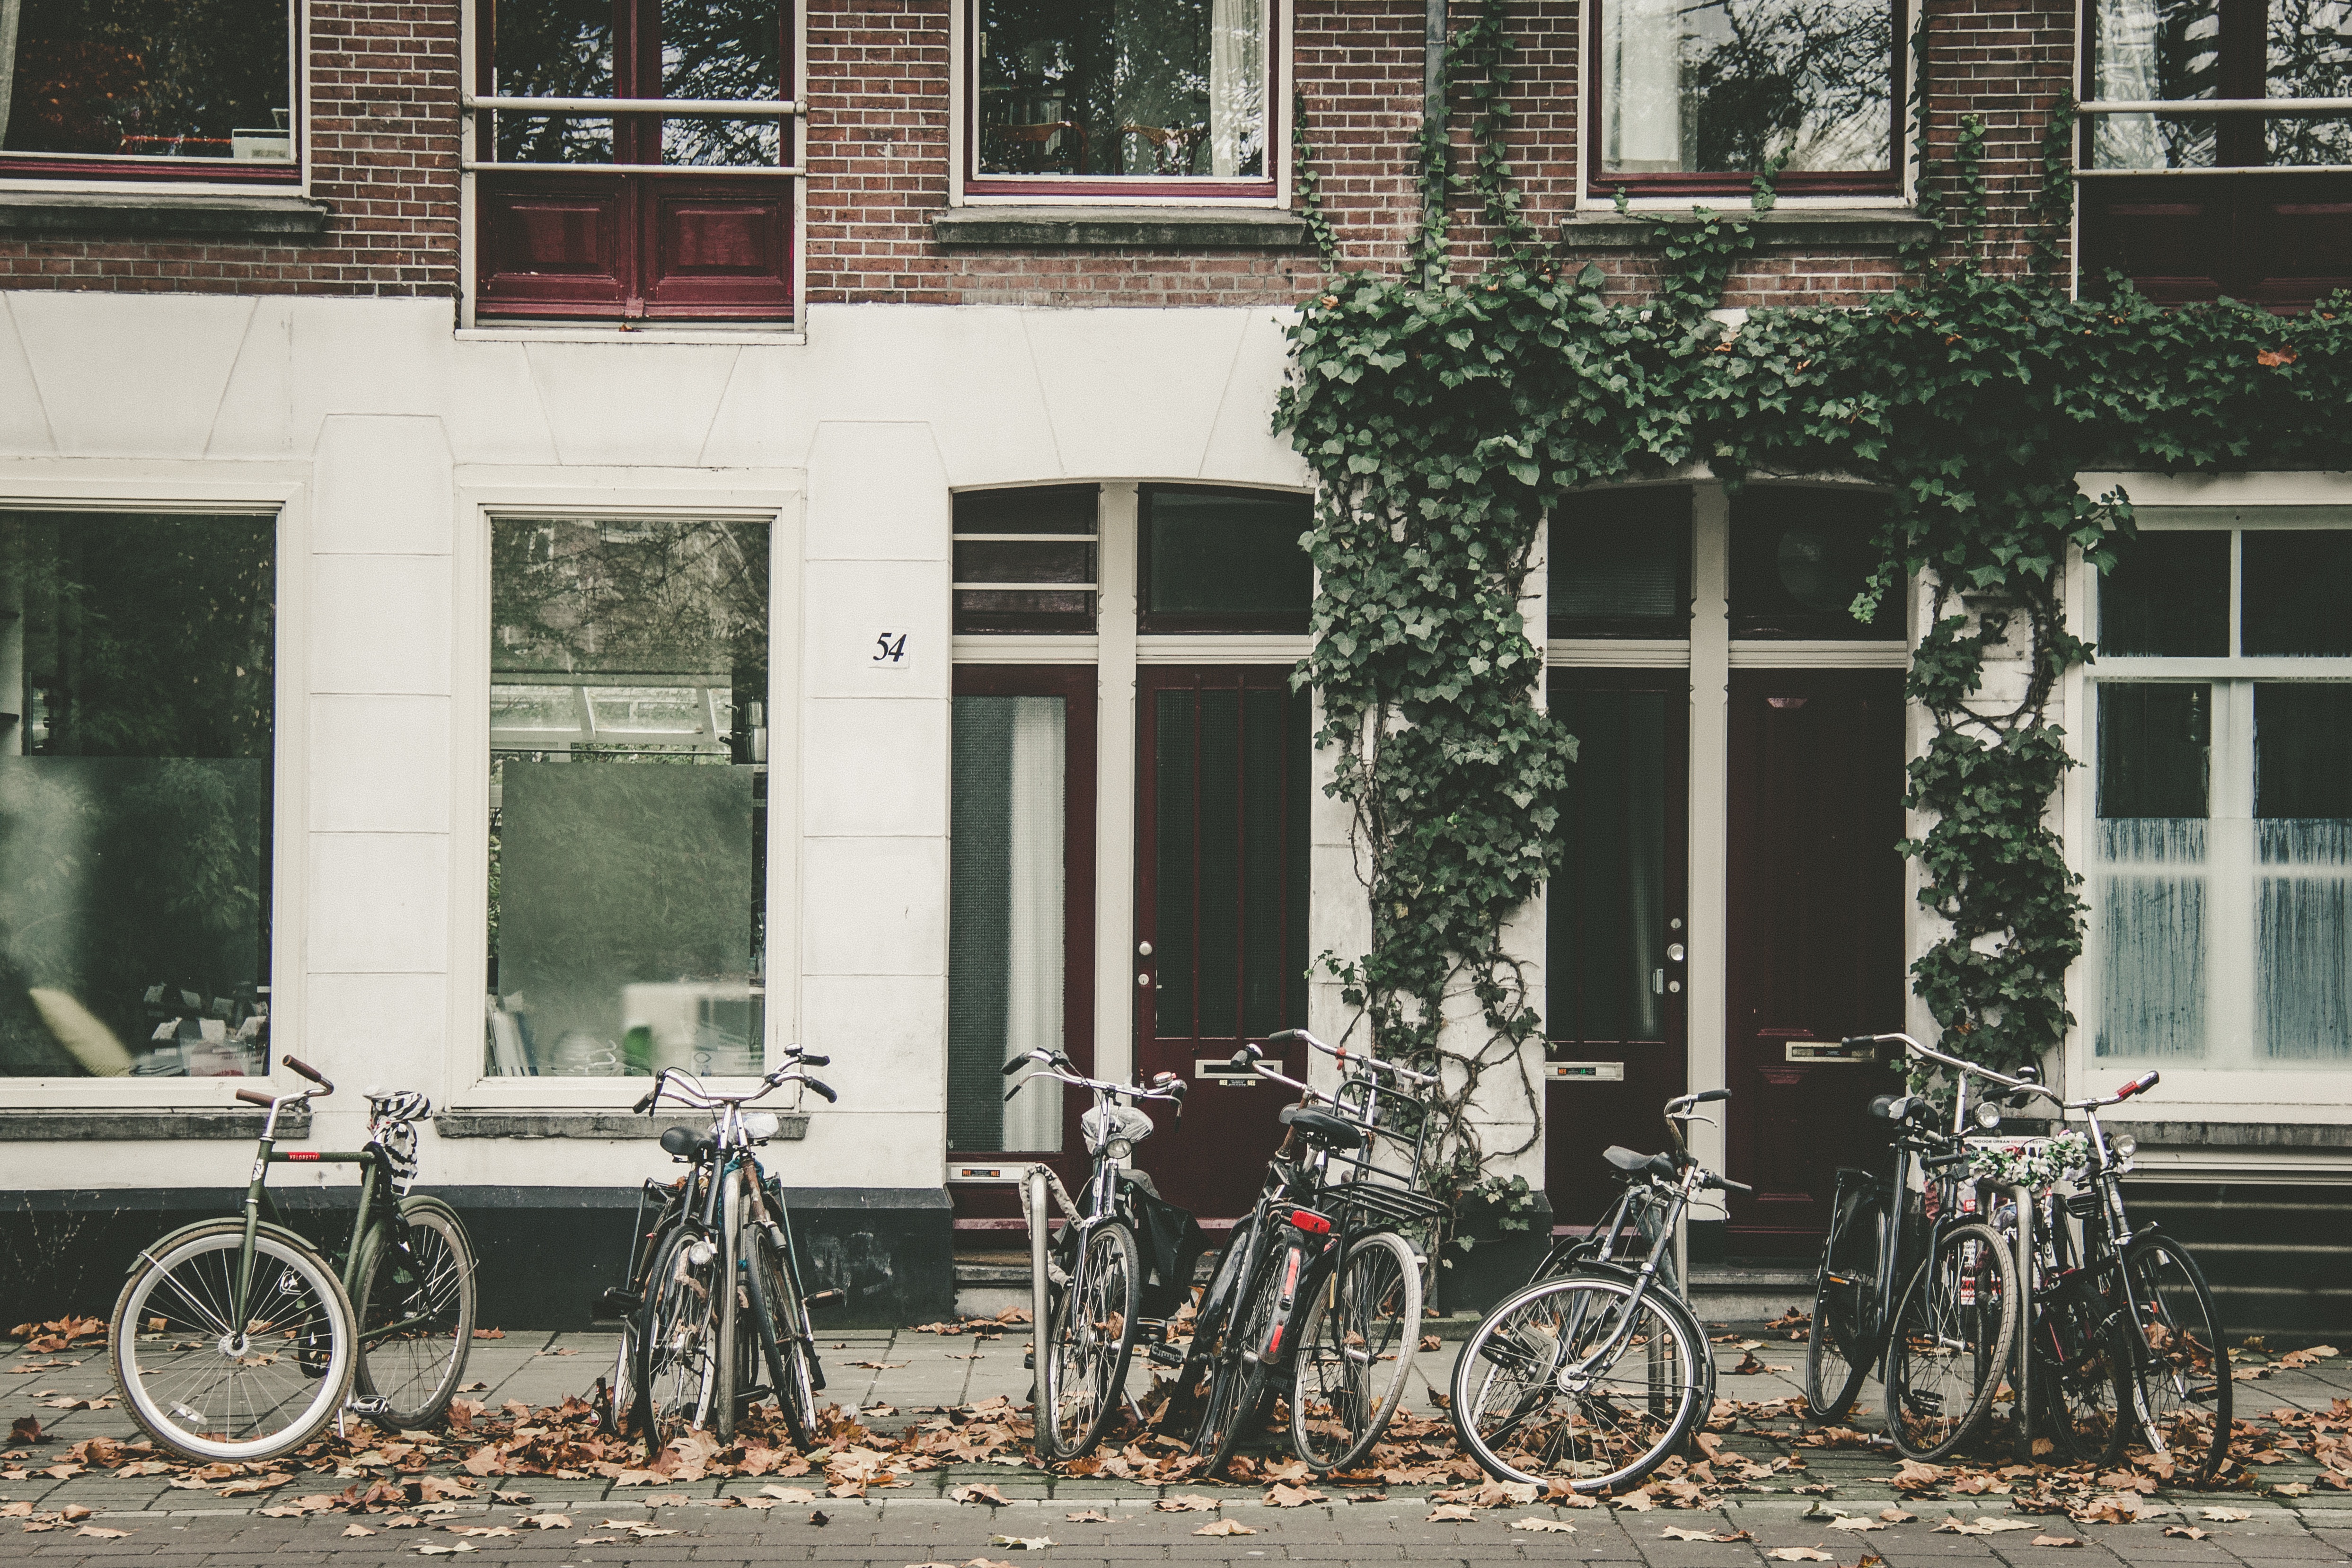
road, street, window, home, suburb, vehicle, history, neighbourhood, urban area, residential area